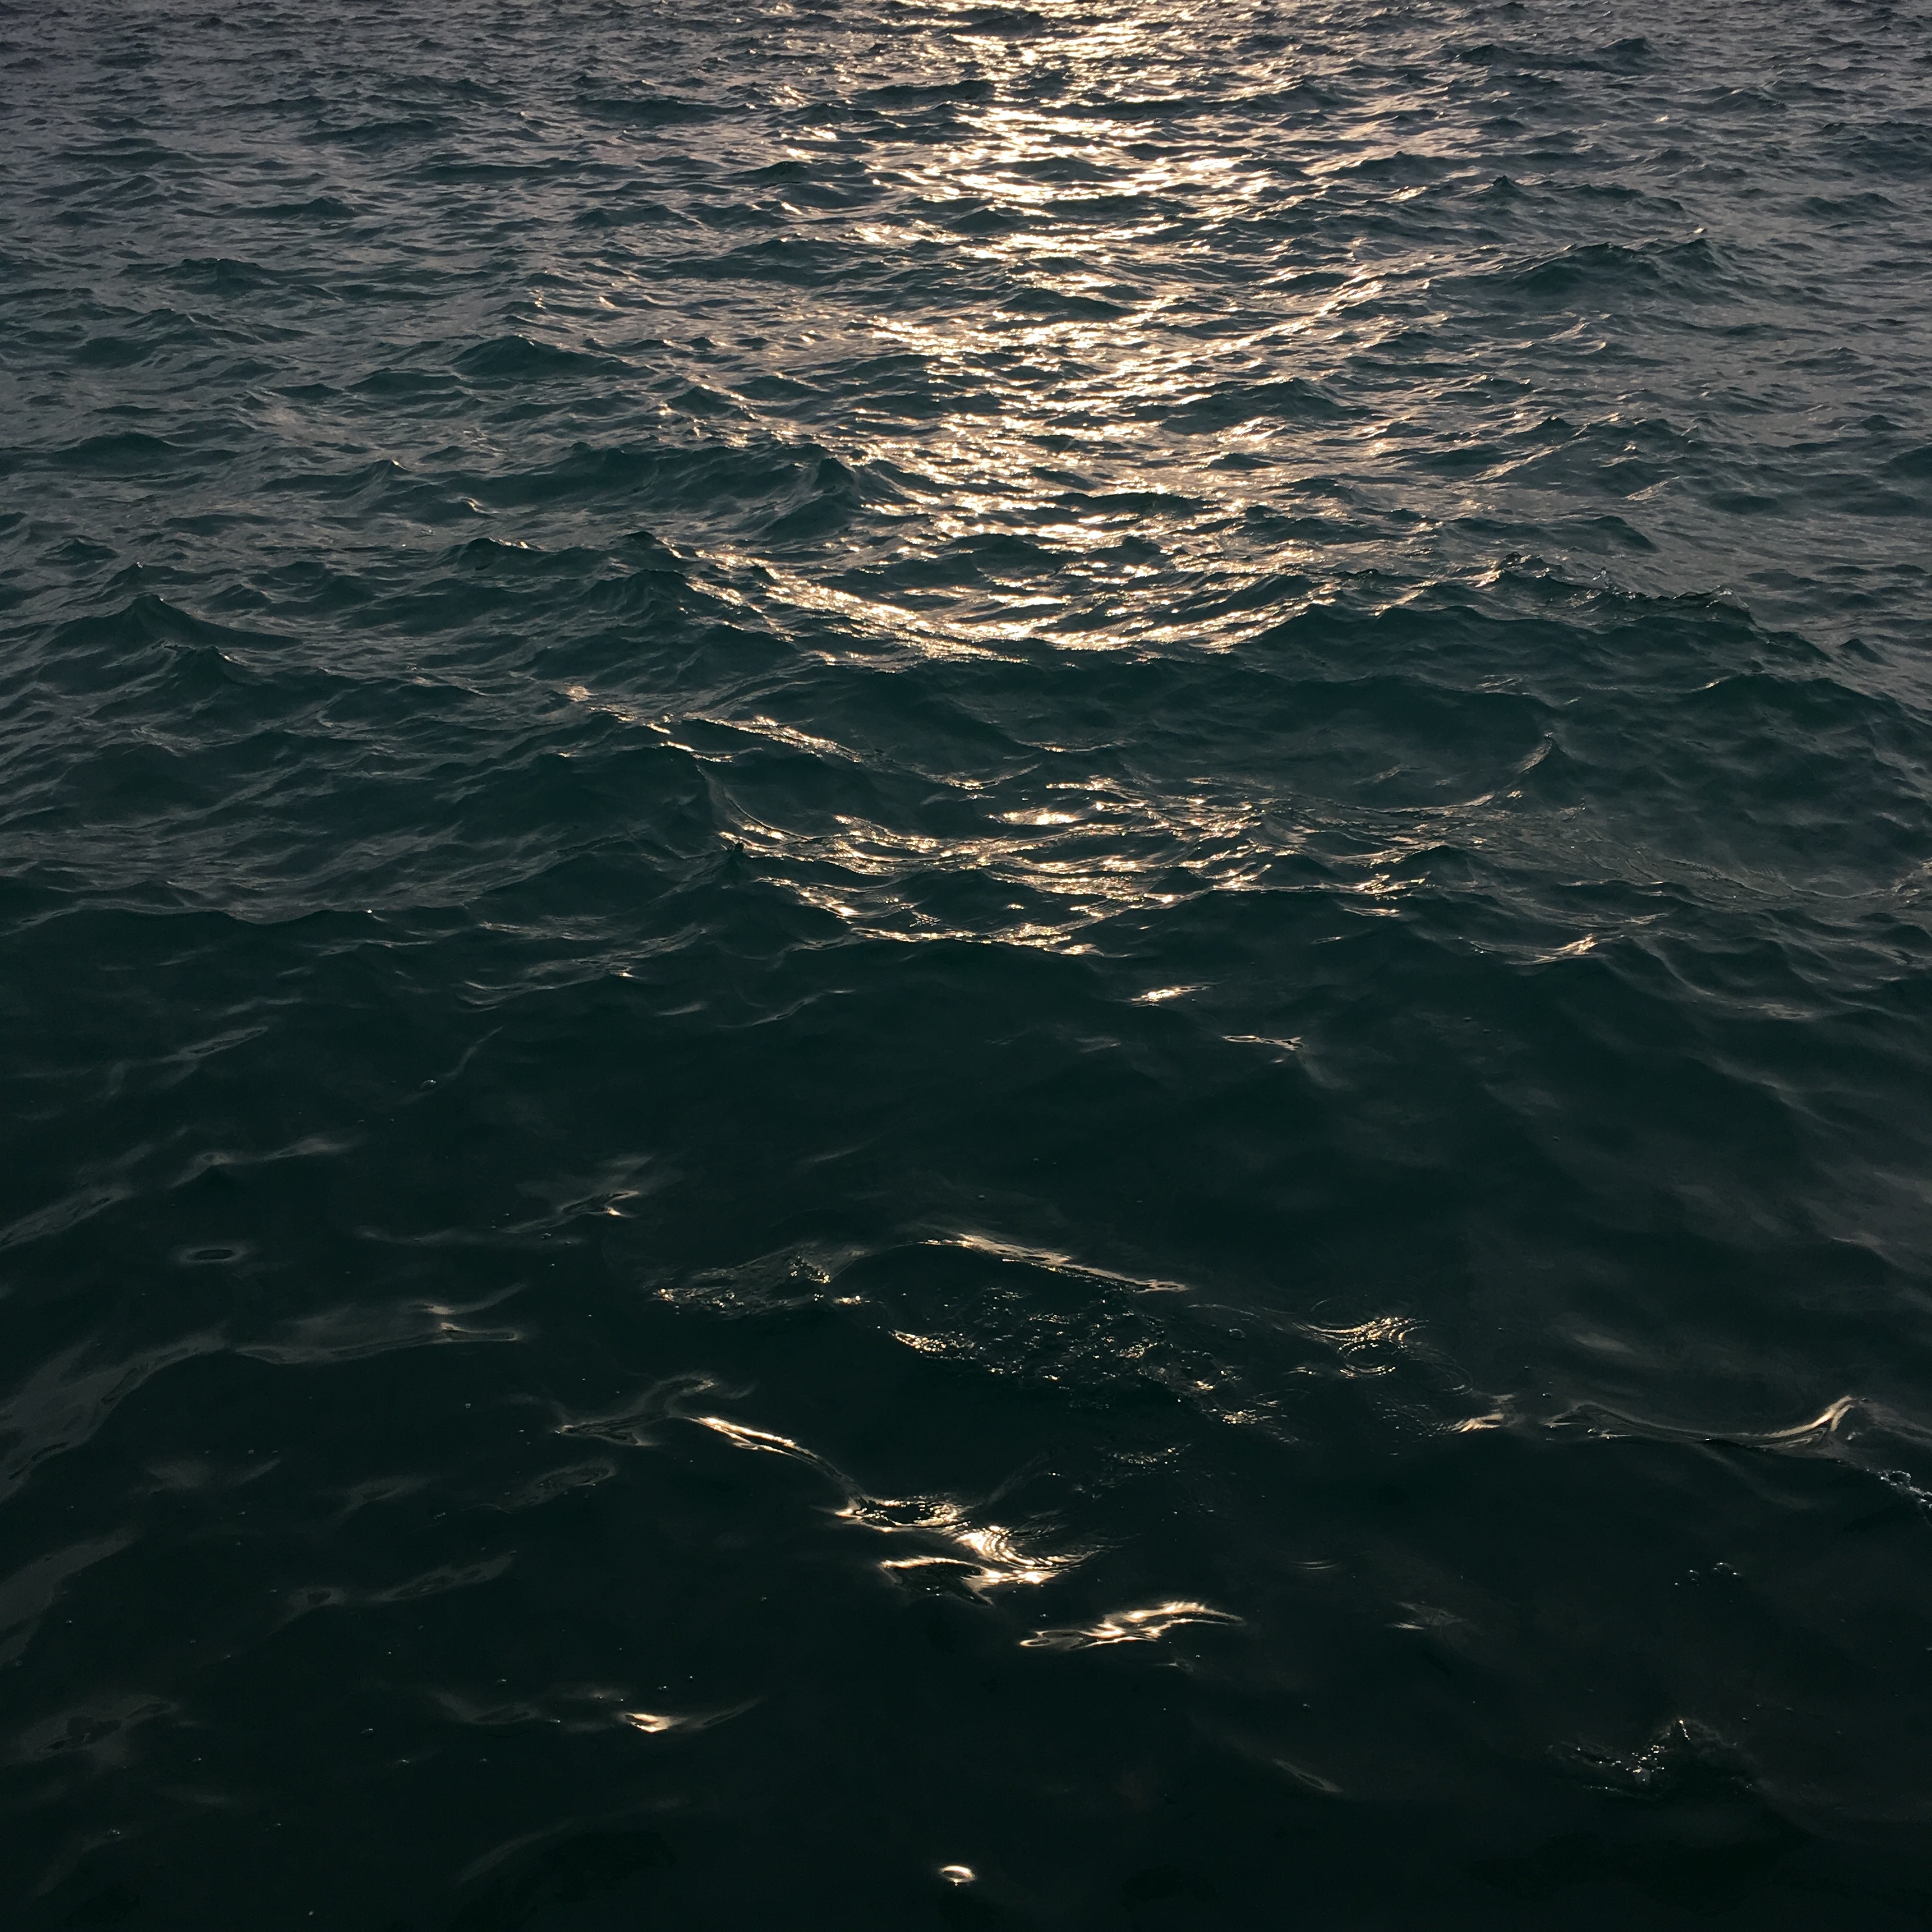
sea, coast, water, ocean, horizon, sunlight, wave, reflection, wind wave